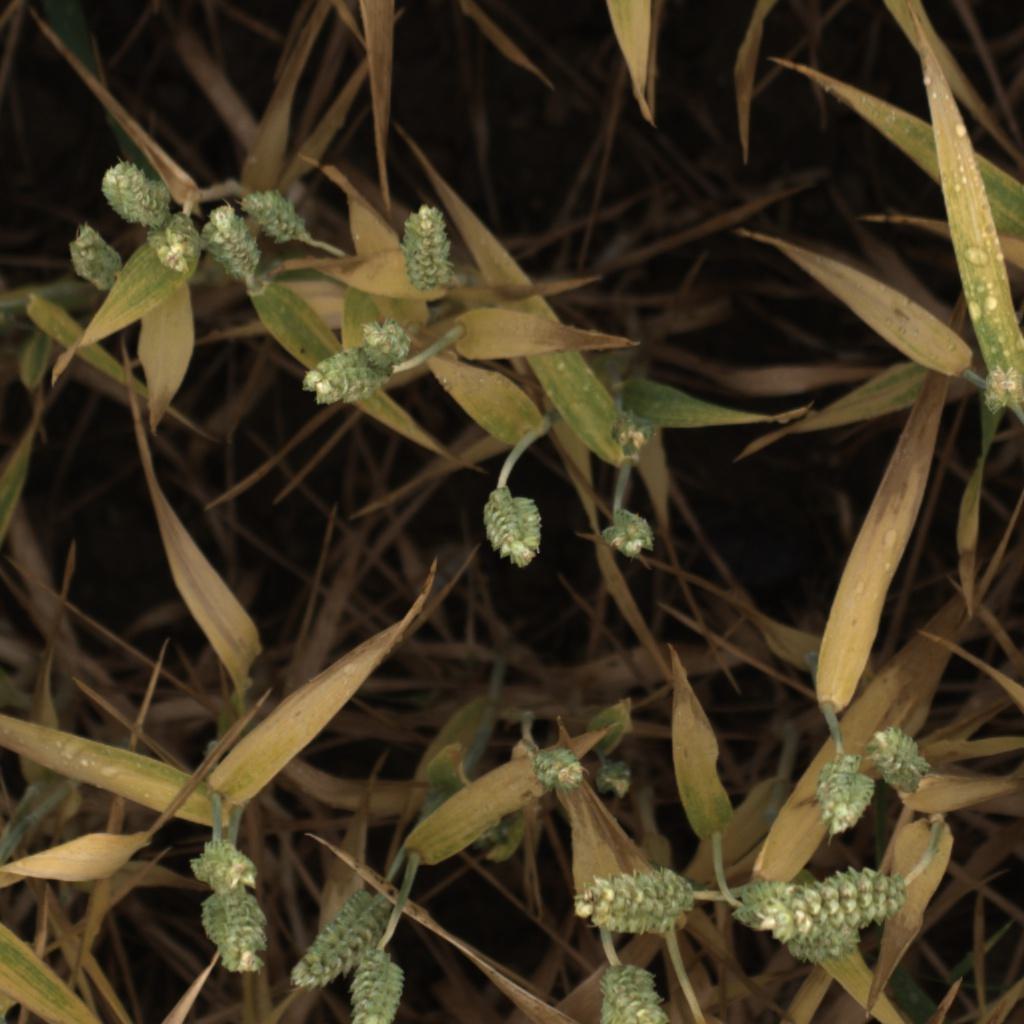
Country: UK
Location: Rothamsted
Wheat development stage: Filling - Ripening